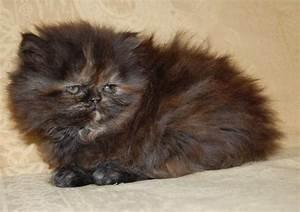
cat